Bakers Creek air crash

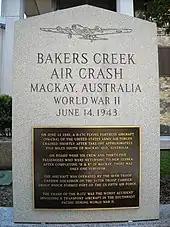
Bakers Creek air crash memorial at the Australian embassy in Washington, D.C.

The aircraft was a Boeing B-17C, serial number "40-2072", known as ""Miss Every Morning Fixin"".